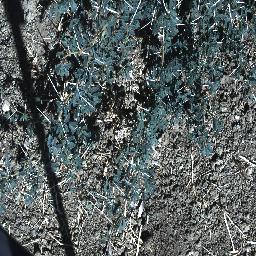
Label: prickly_acacia